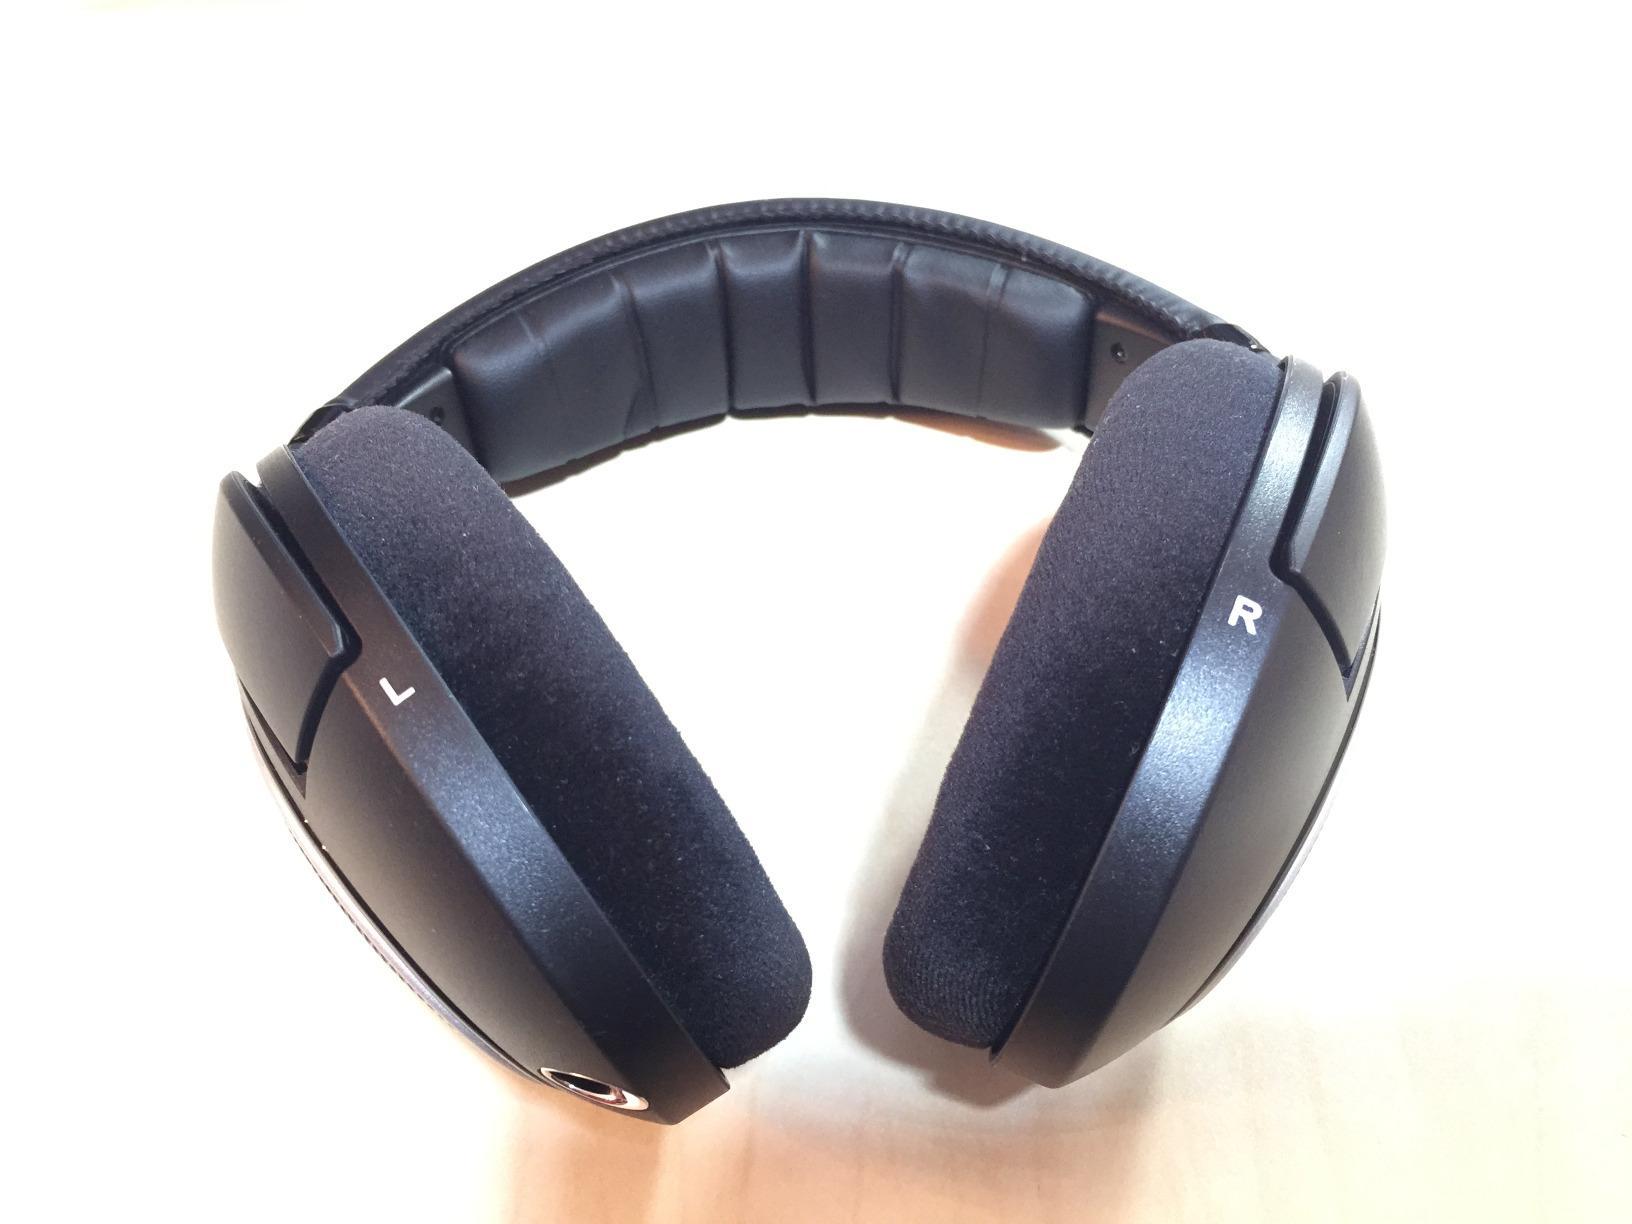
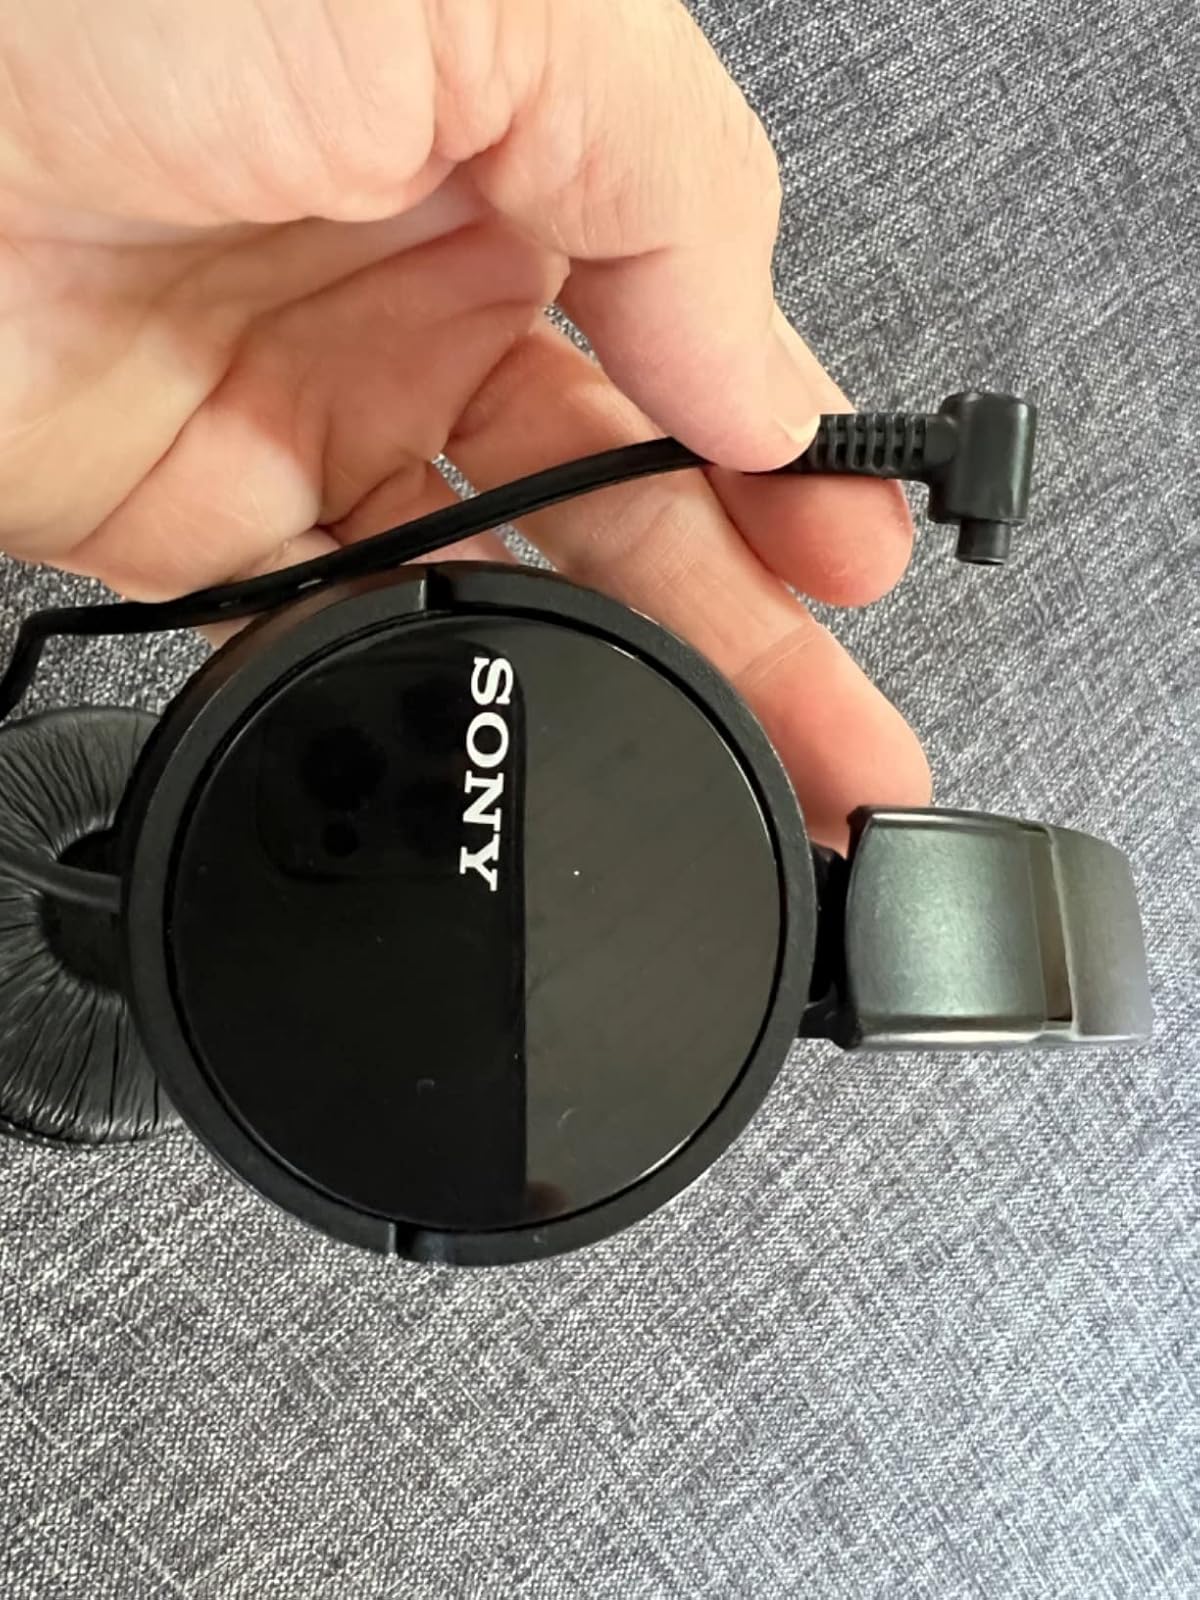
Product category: headphones
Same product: no